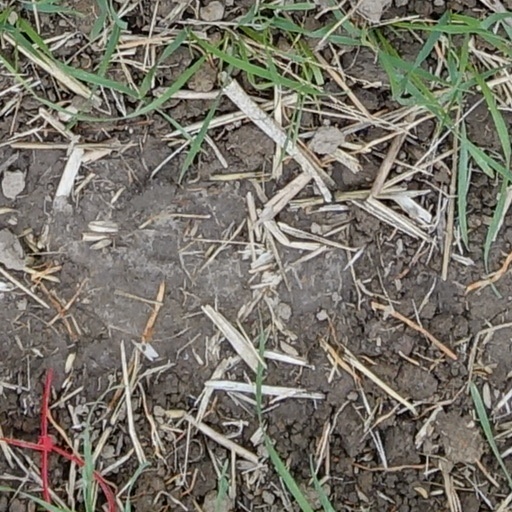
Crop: wheat